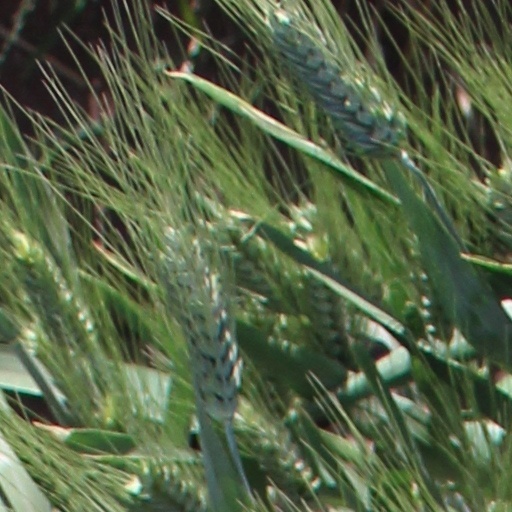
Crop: wheat